China–Pakistan Free Trade Agreement

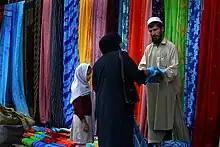
Pakistan's textiles industry is said to benefit from the protected product lines list.

China and Pakistan have placed 25% of product lines on the protected list. Among other industries, those that will primarily benefit from this measure include textiles, iron, auto, electrical equipment, agriculture, chemicals, plastics, rubber, paper, glass, surgical instruments, footwear, leather, wood, articles of stones and plaster, and miscellaneous products.